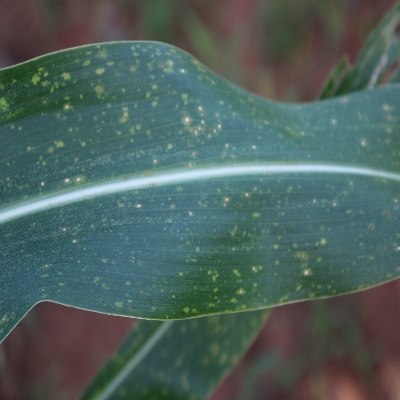
Crop: Maize
Condition: leaf spot